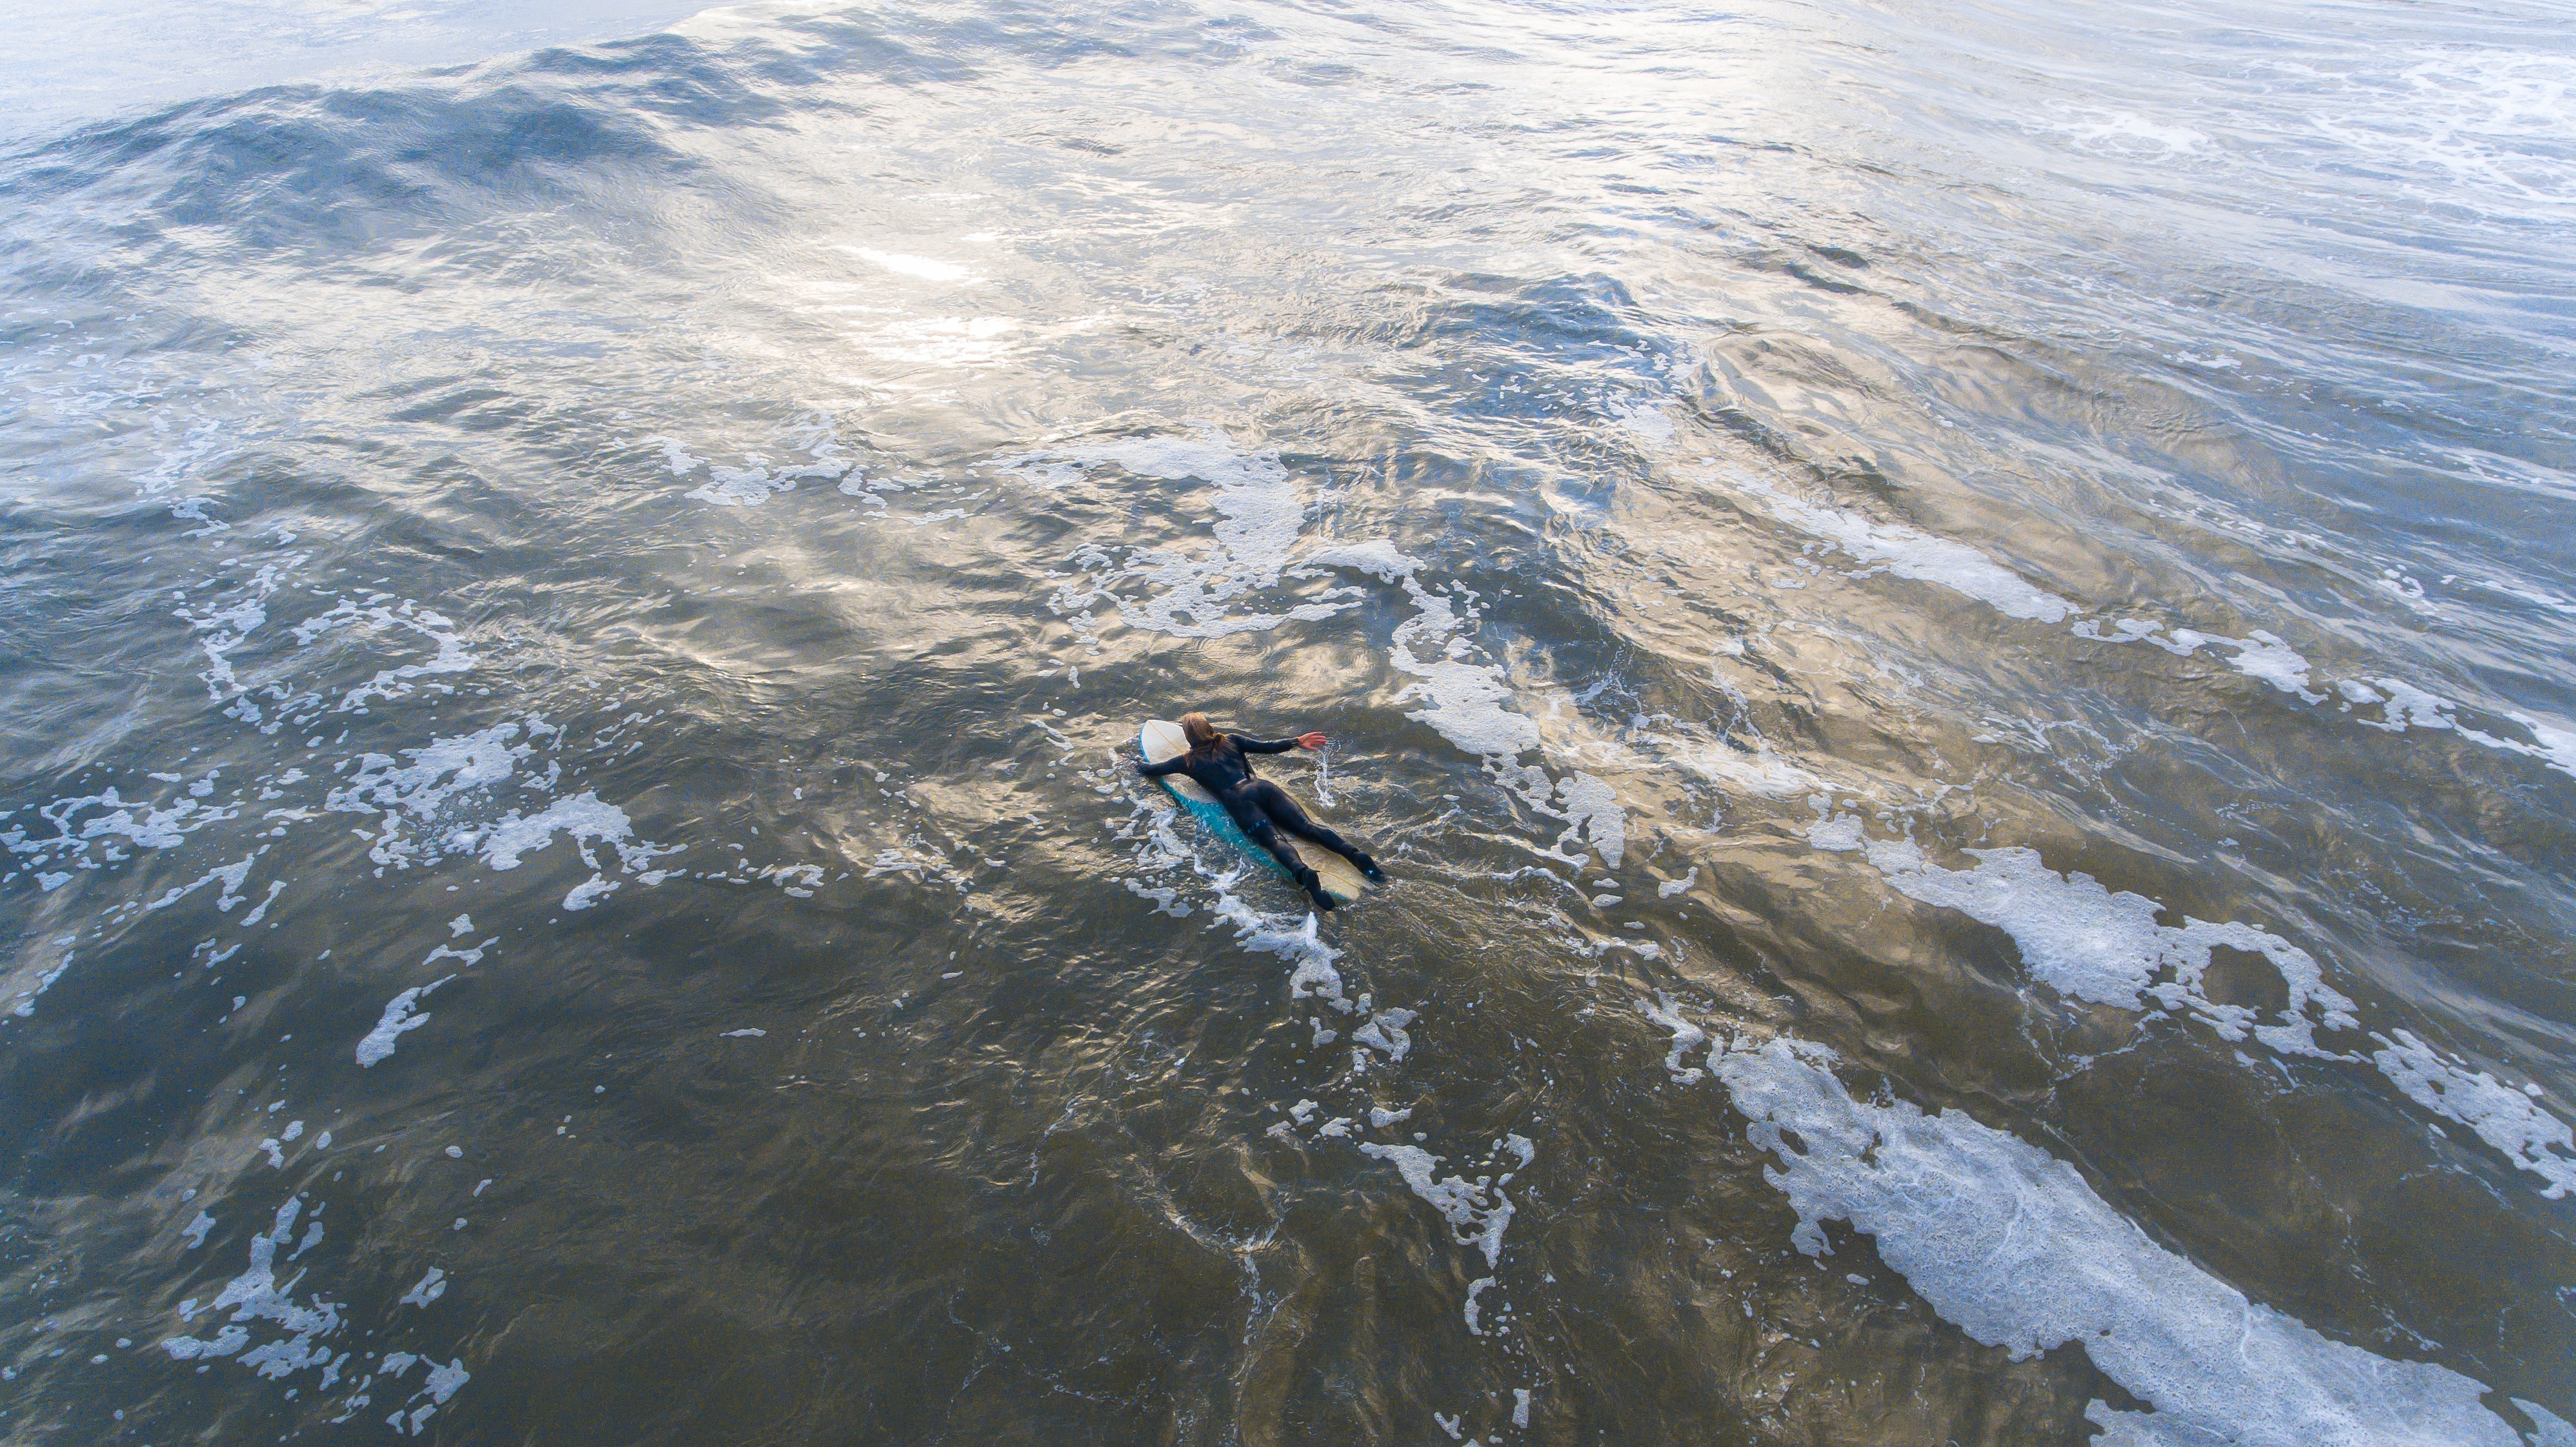
sea, coast, ocean, wave, fish, wind wave